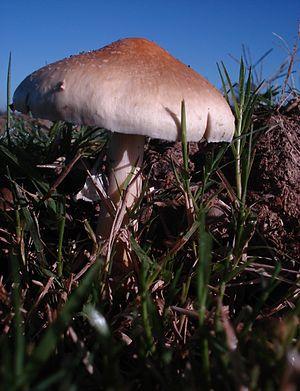
Psilocybe est un genre de champignons basidiomycètes de la famille des Strophariaceae, connus pour leur effet psychotrope dû à la présence de la psilocybine.